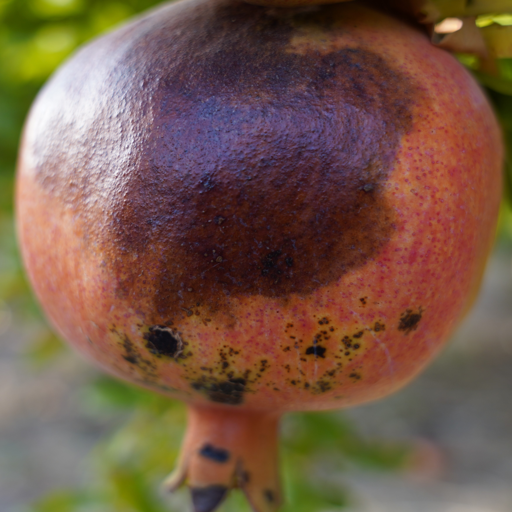
Label: Colletotrichum spp